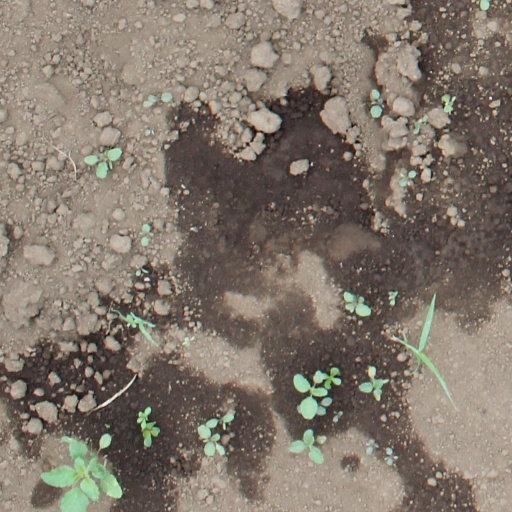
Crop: soybean